A Divorce of Convenience

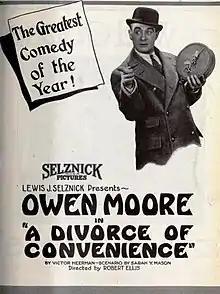

A Divorce of Convenience is a 1921 American silent comedy film directed by Robert Ellis and starring Owen Moore, Katherine Perry and Nita Naldi.